Mother Brook

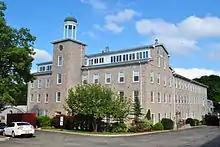
Stone Mill condos

In 1986, the Bergmeyer Development Company purchased the fire-damaged mill complex for $1.6 million and began converting it into 86 condominium units. While the interior was renovated for residential use, the exterior retained its 19th-century appearance. The developers rebuilt the gambrel roof and restored the bell tower cupola, although the mansard roof was not reconstructed. The general contractor for the project was the Kaplan Corp., the landscape architects were Weinmayr Associates, and financing was provided by the Mutual Bank. A 25-foot waterfall runs through the complex. As of the present day, the property is known as the Stone Mill Condominiums.